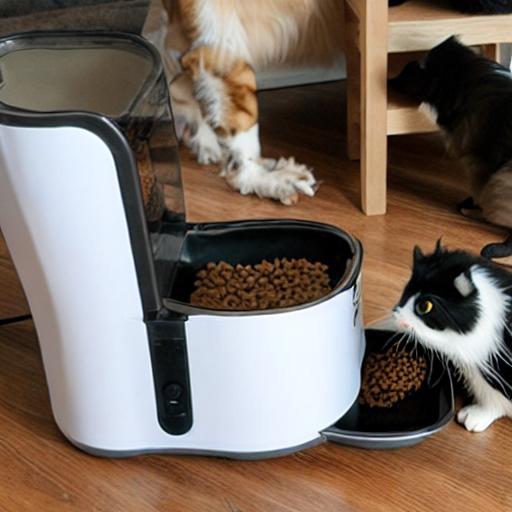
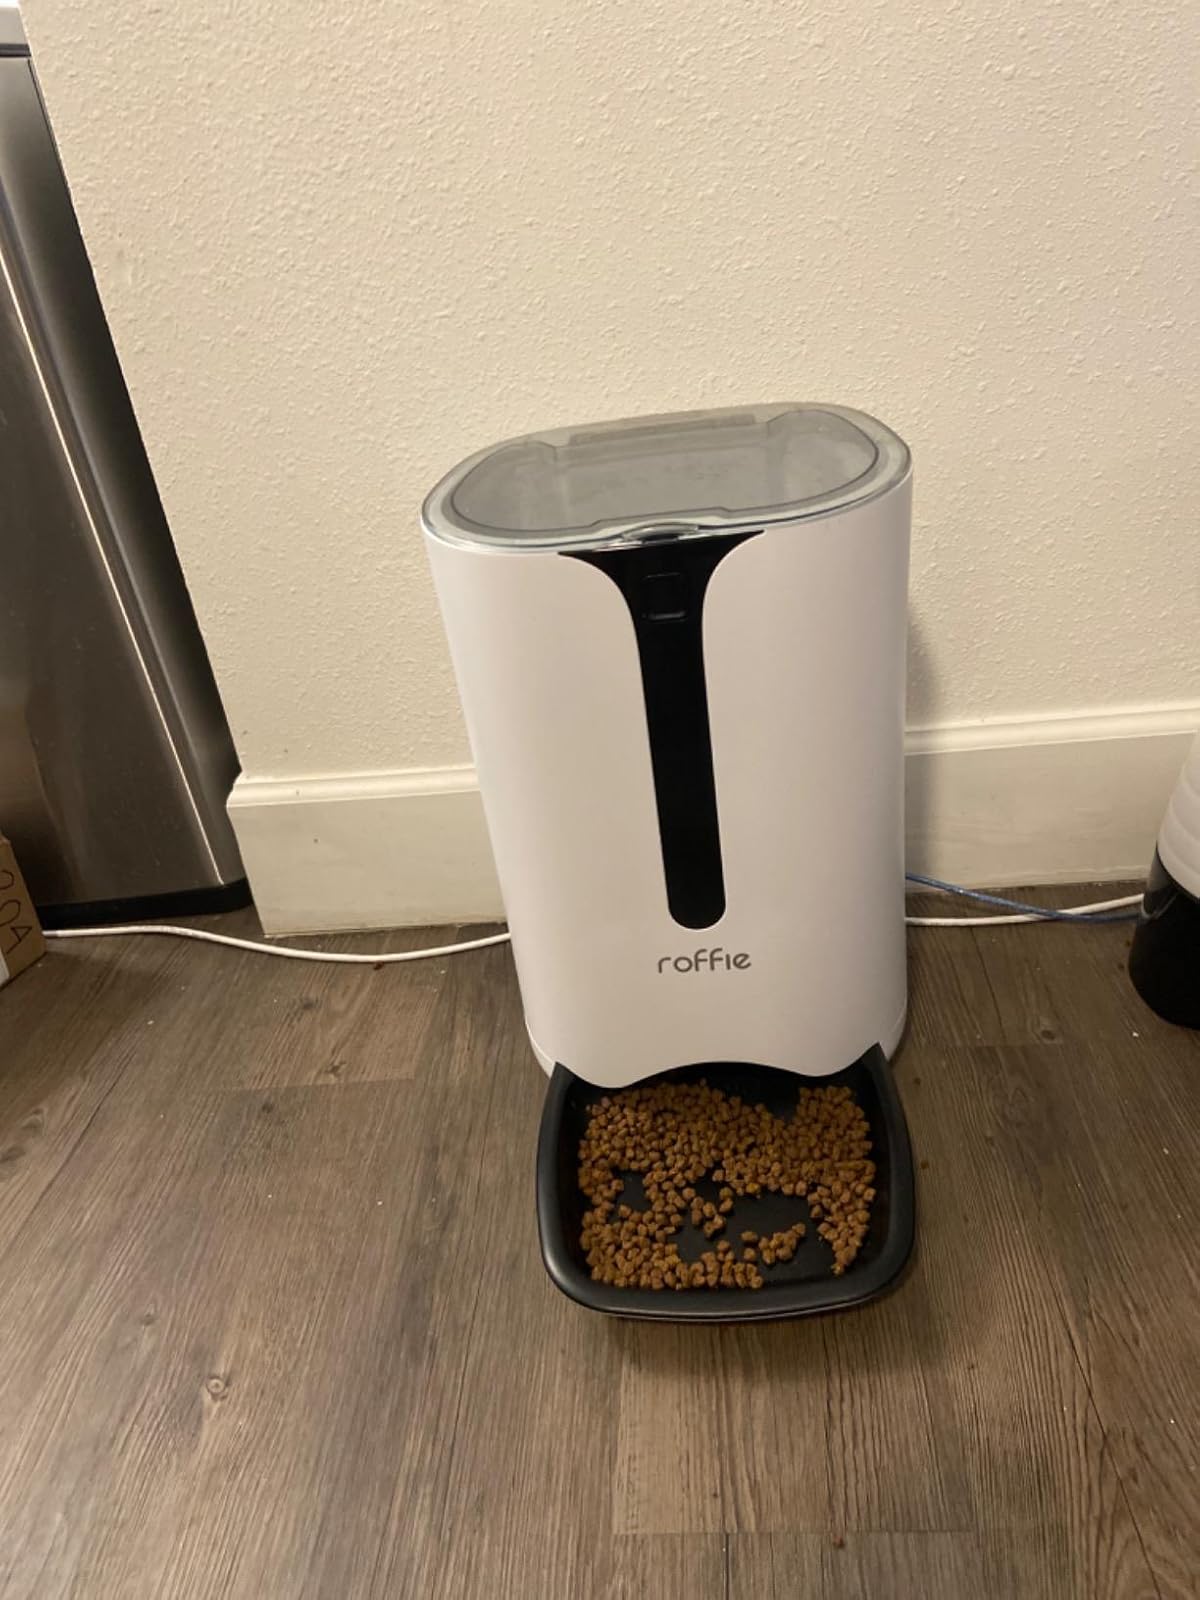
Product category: items_feeder
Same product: no